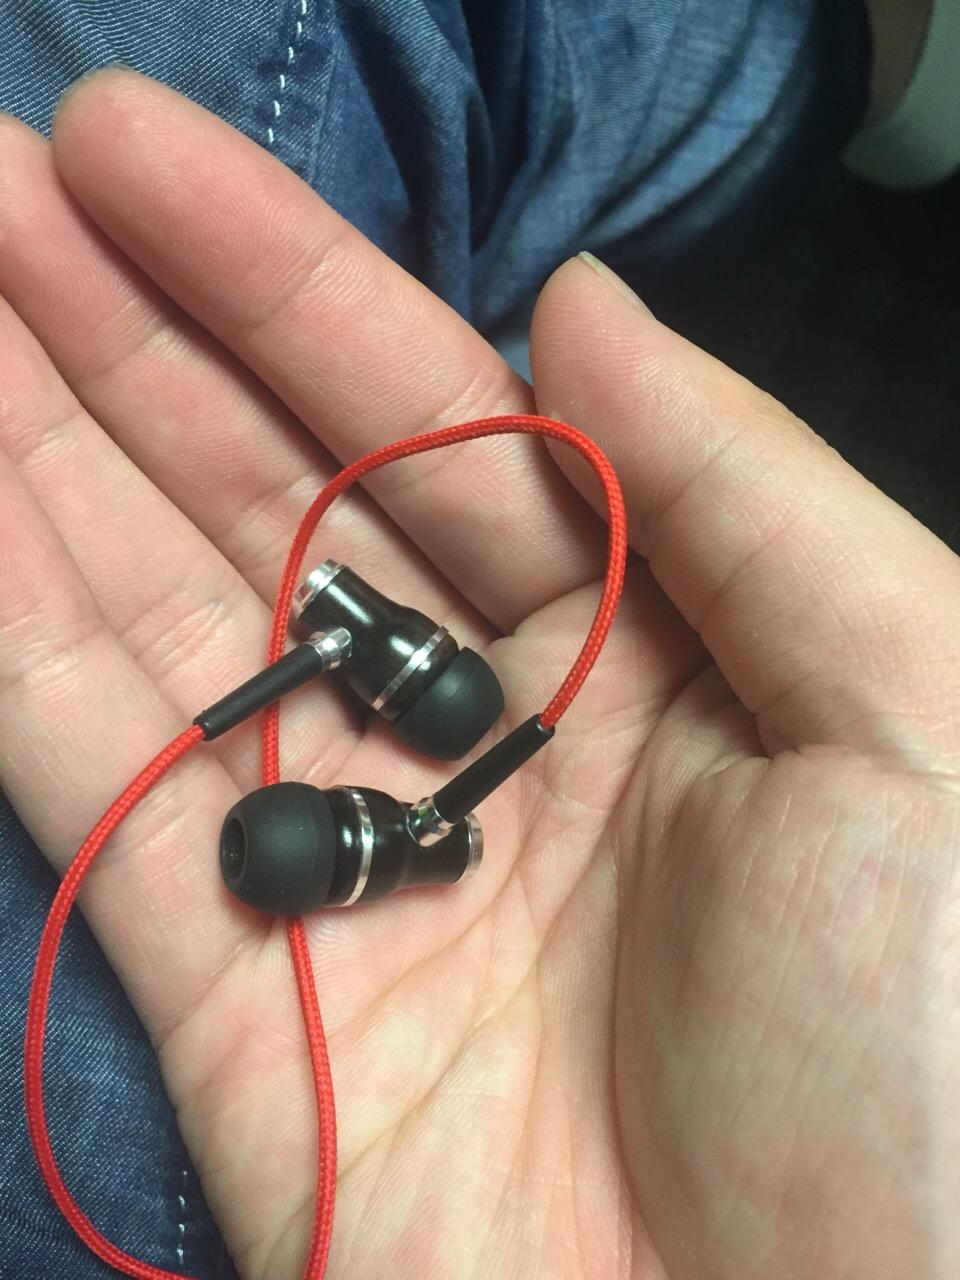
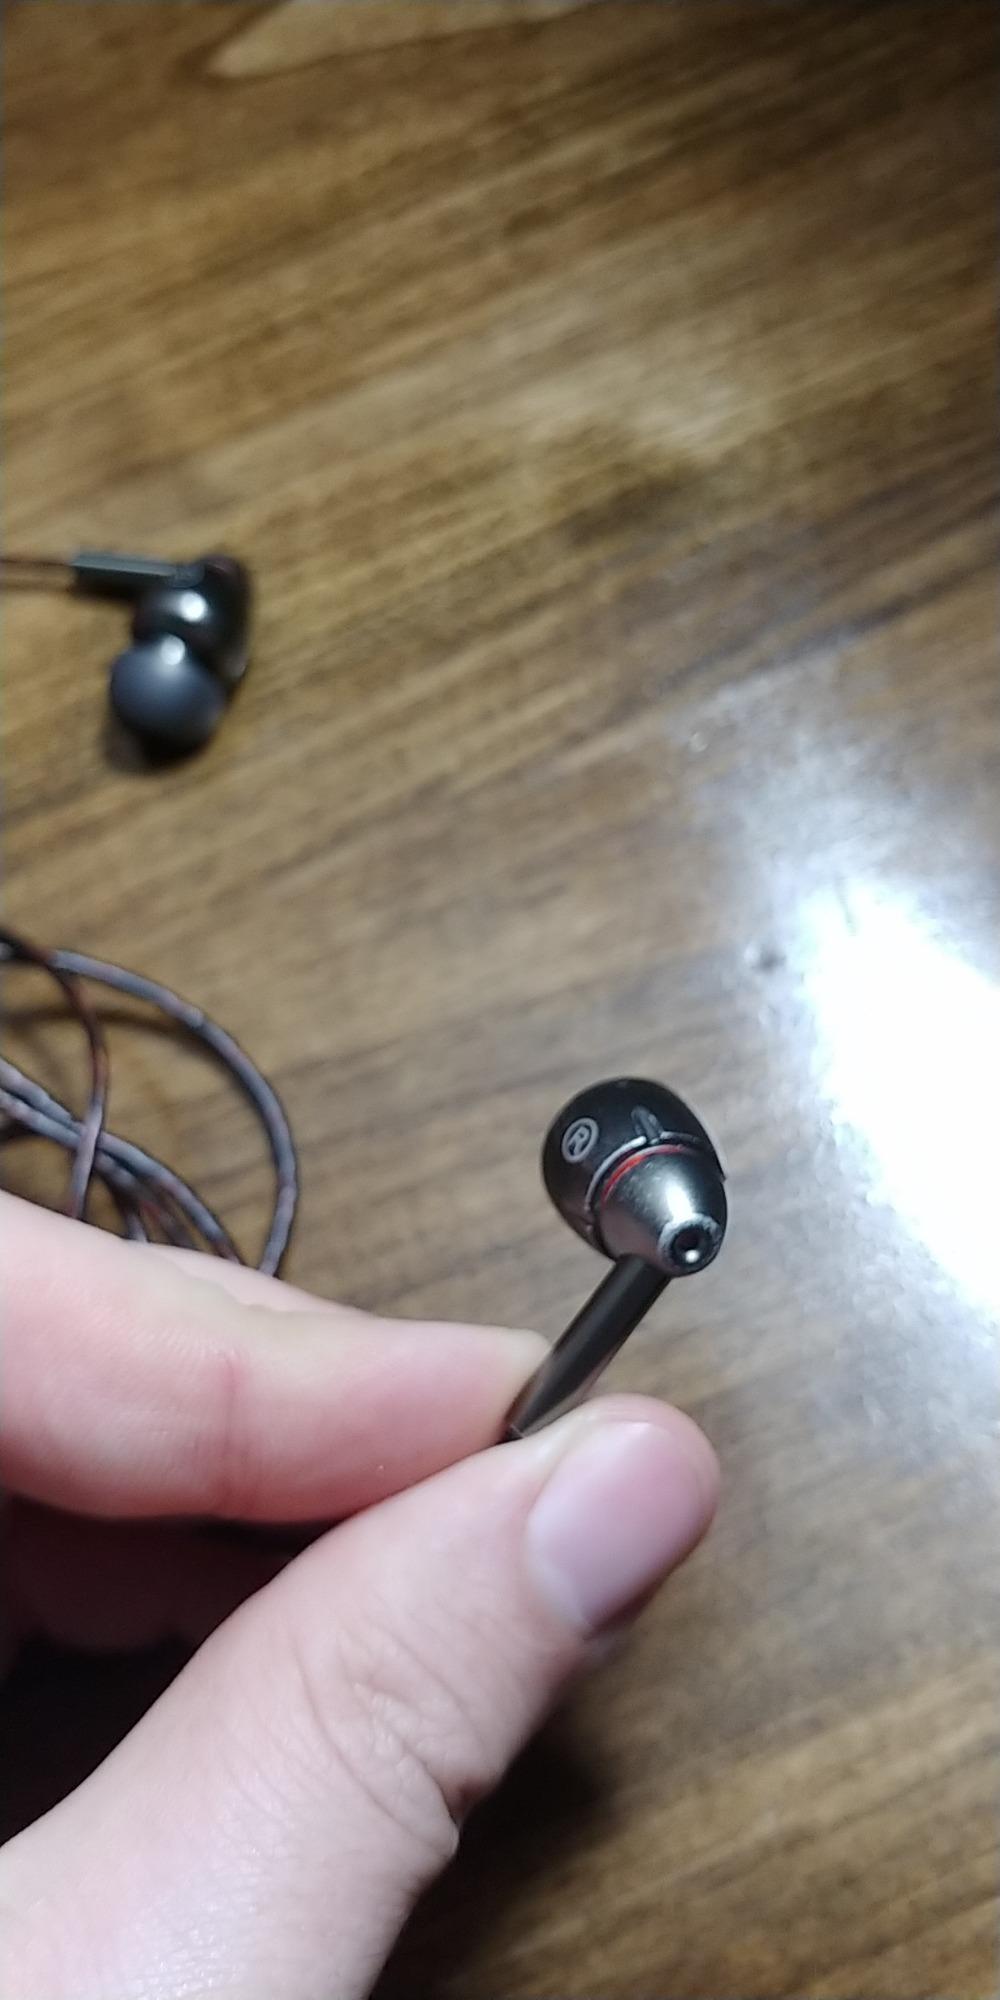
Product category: headphones
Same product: no